Military history of Azerbaijan

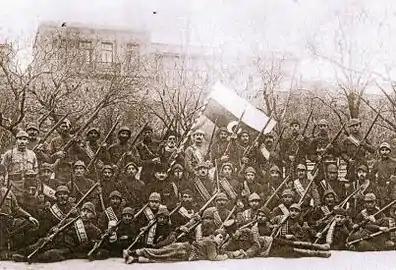
Soldiers from the newly formed Azerbaijan Democratic Republic in 1918.

Among the important accomplishments of the Parliament of the newly formed democratic republic was the extension of suffrage to women, making Azerbaijan the first Muslim state in the world to give women equal political rights with men. In this accomplishment, Azerbaijan preceded even such developed countries as the United Kingdom and the United States. Another important accomplishment of ADR was the establishment of Baku State University, which was the first modern-type university founded in Azerbaijan.